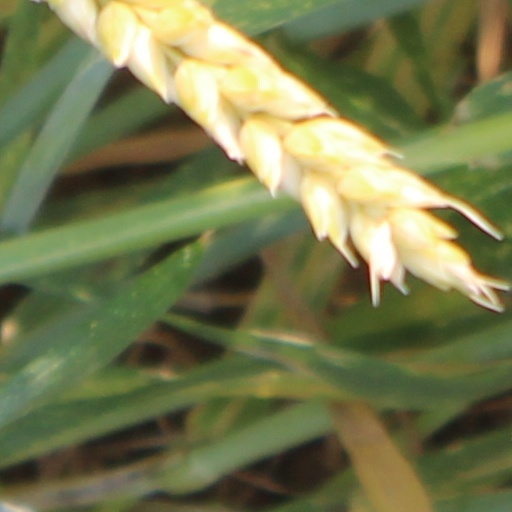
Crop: wheat